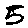
Label: 5